Sky position (RA, Dec in degrees): 156.991, 3.663
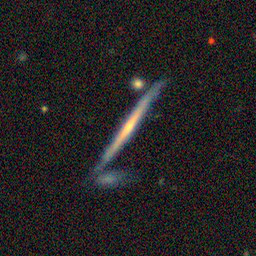
Galaxy morphology: Edge-on Galaxies without Bulge